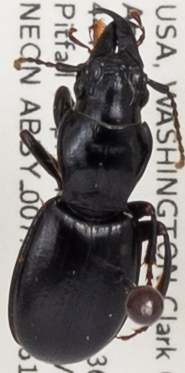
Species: Promecognathus crassus
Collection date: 2019-05-14
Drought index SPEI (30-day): -2.09
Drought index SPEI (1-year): -2.09
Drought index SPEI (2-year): -2.09